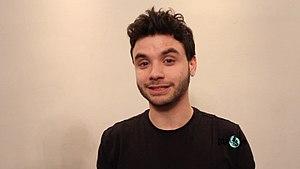
Agustín Casanova est un chanteur et acteur uruguayen né le 14 décembre 1993 à Montevideo en Uruguay. Il est connu pour avoir été le chanteur du groupe de cumbia pop Márama de 2014 à 2017, et pour avoir interprété le rôle de Dante Guerrico dans la série télévisée Simona en 2018.